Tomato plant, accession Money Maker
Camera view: bottom (45 deg); turntable rotation: 120 degrees
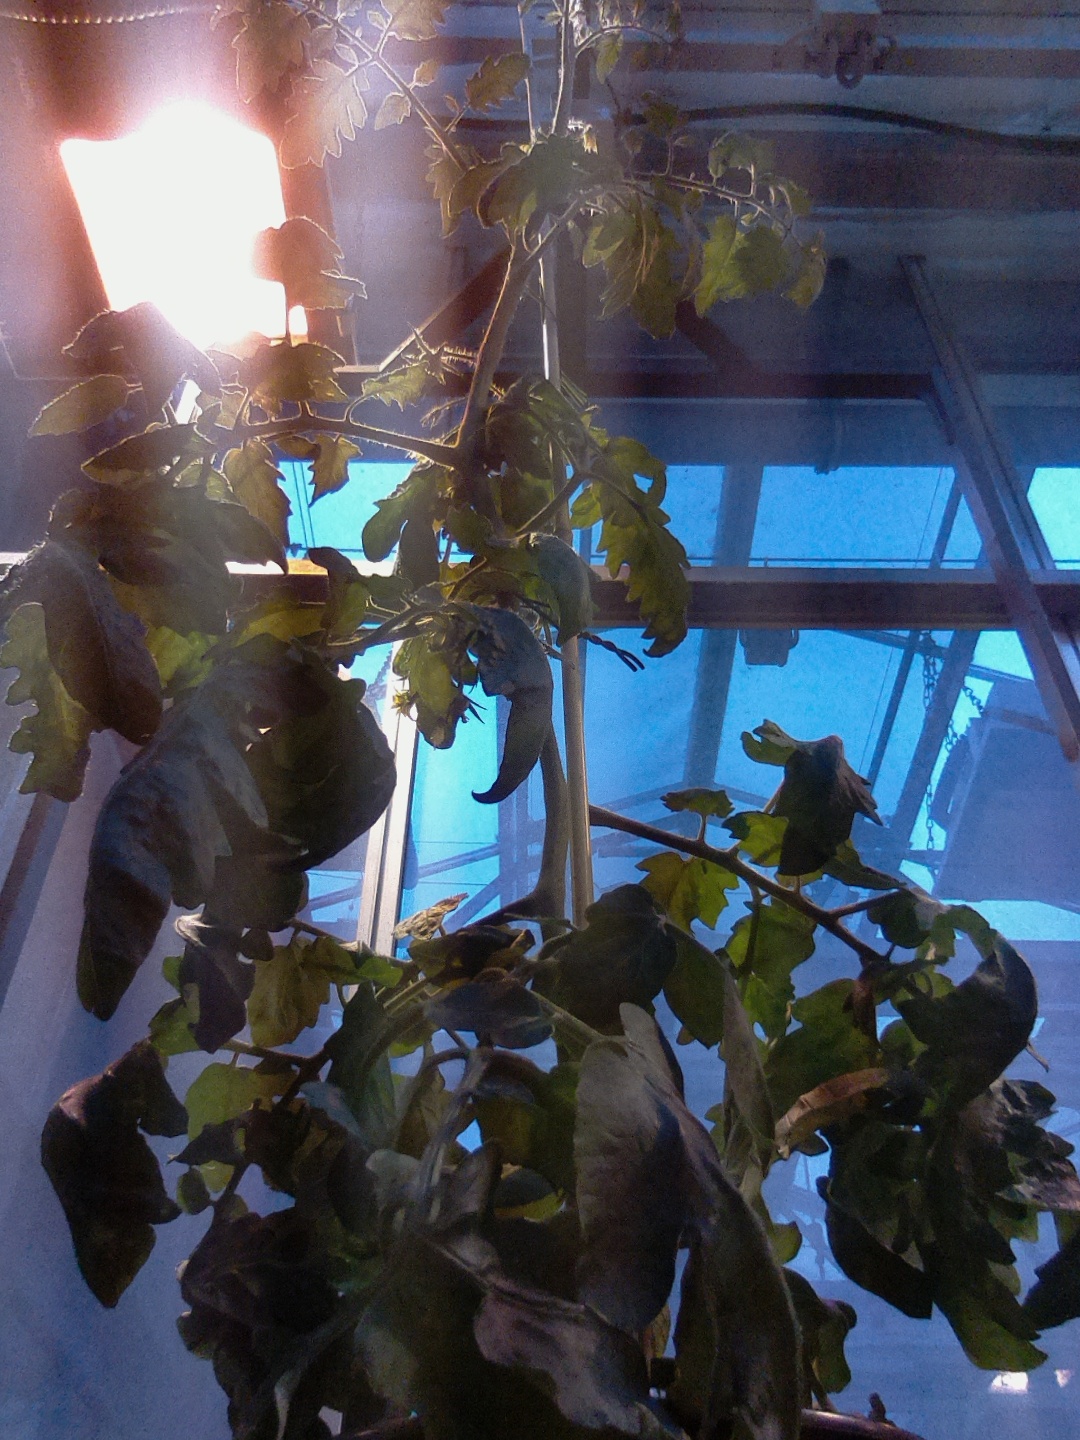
BBCH growth stage 70: Fruits at the main stem or branches visibles